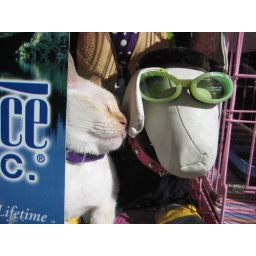
This cat was asleep in the window of a New Orleans pet store